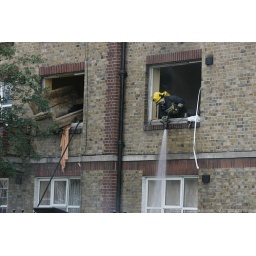
An explosion in an apartment block blows out window and contents acrA gas explosion in an apartment block blows out window and contents across road